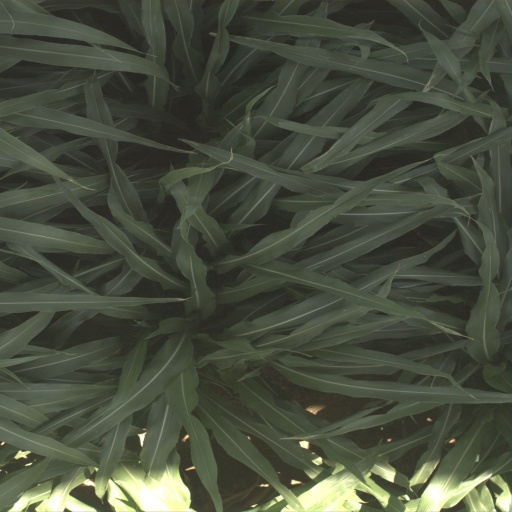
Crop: sorghum